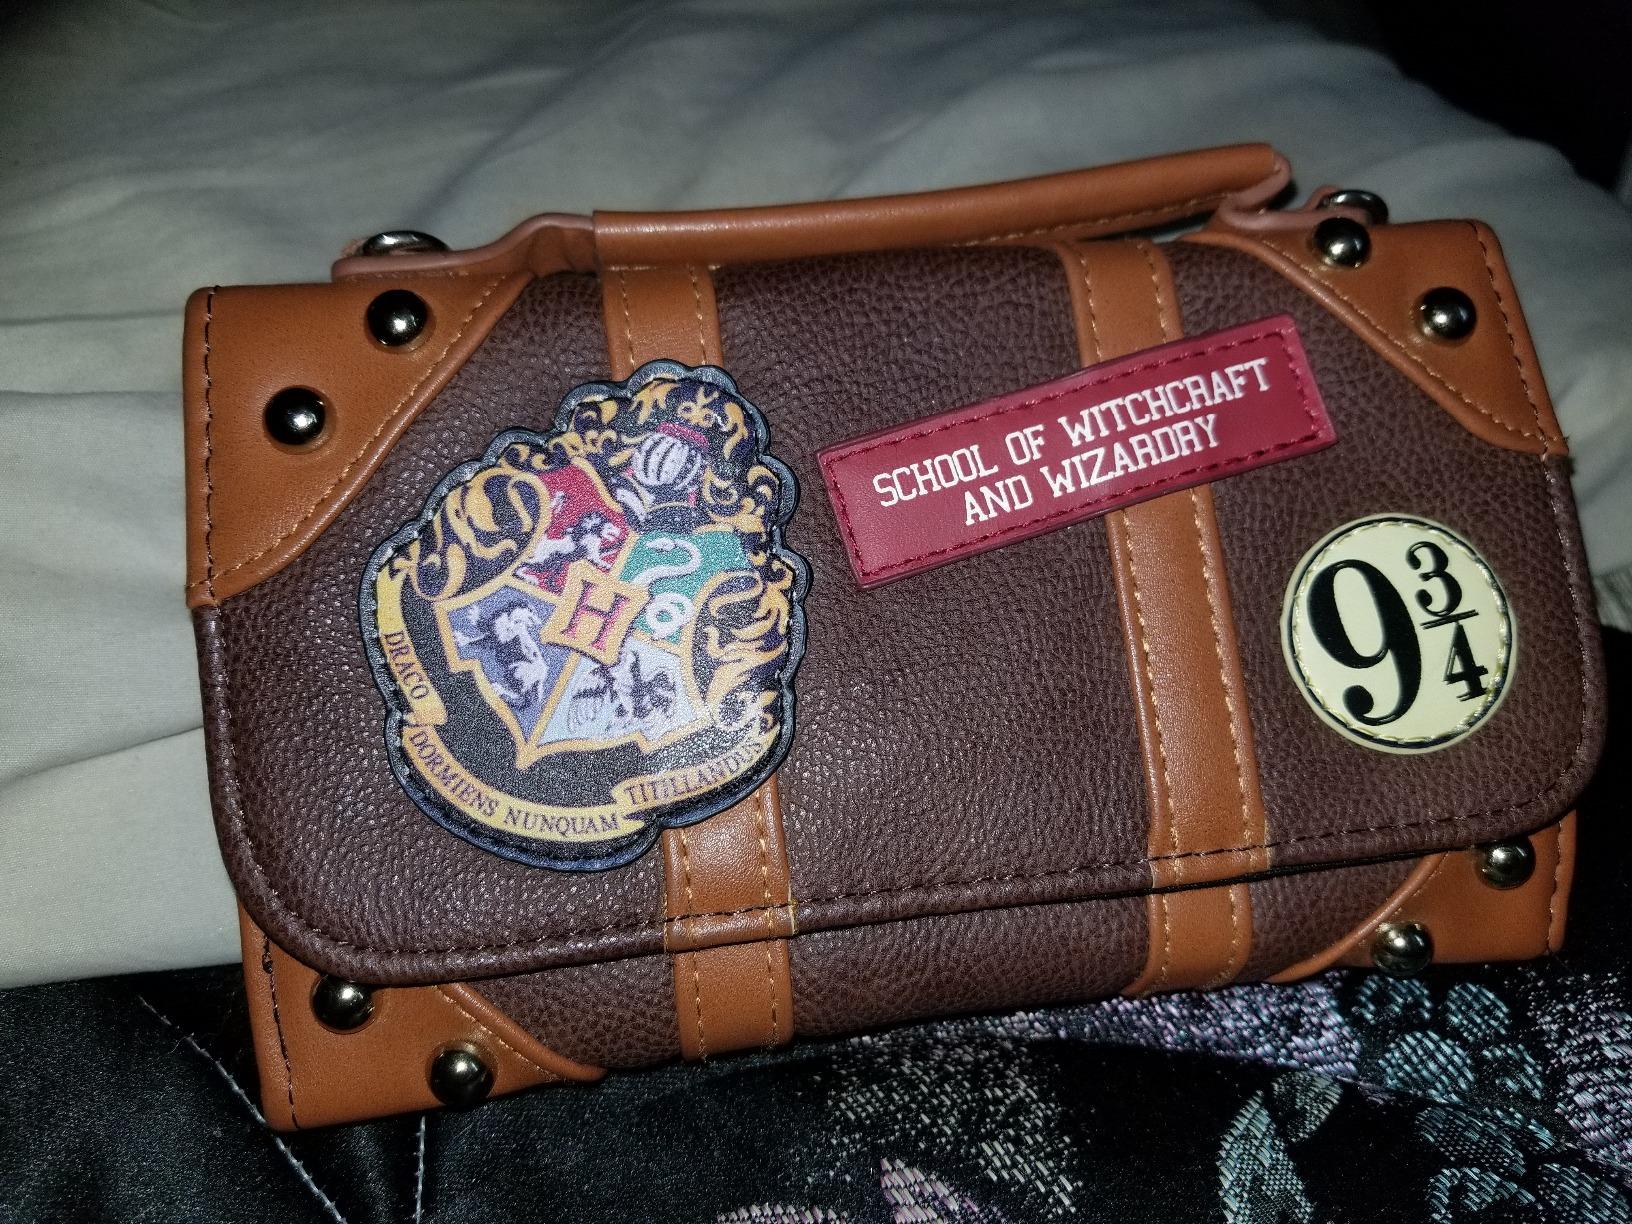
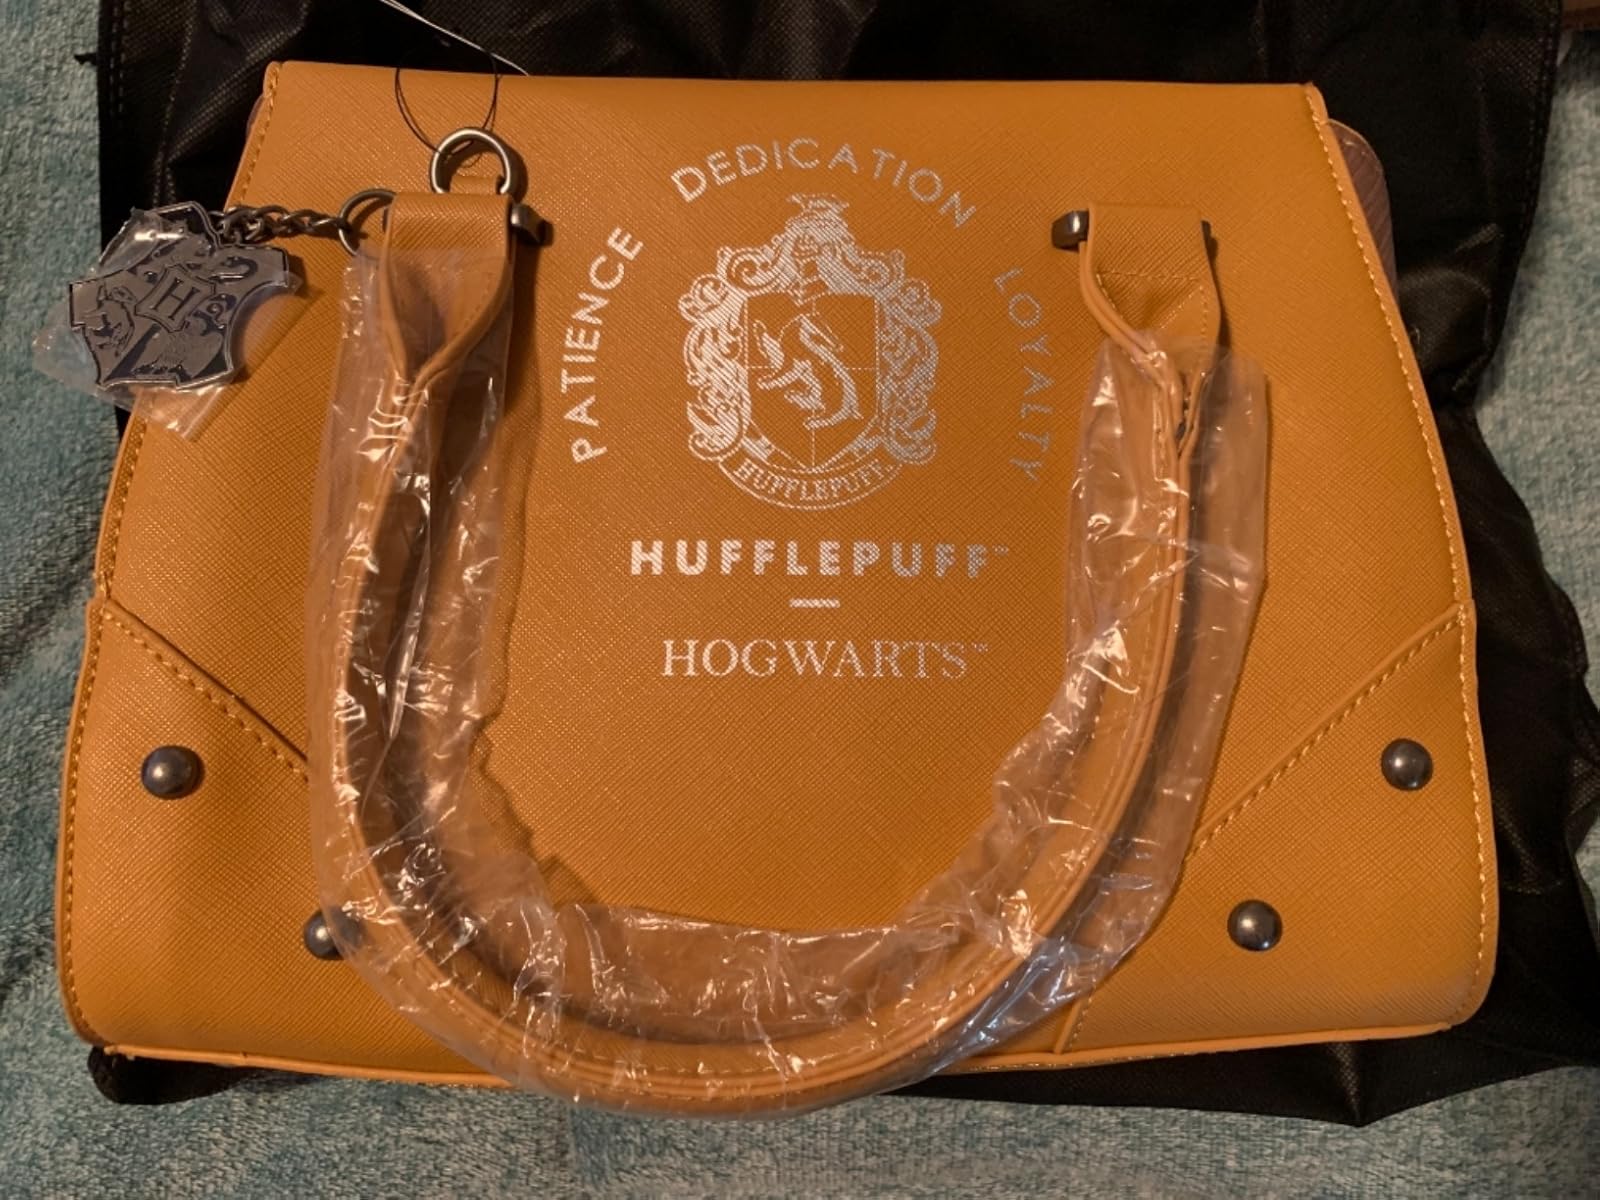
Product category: accessories_handbag
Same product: no